Lucille M. Mair

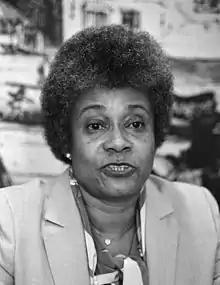
Lucille Mair in 1980

Lucille Mathurin Mair, ("née" Walrond; 192428 January 2009), was a Jamaican ambassador, author, diplomat and gender specialist. In March 1982, she became the first female Under Secretary General of the United Nations. She died aged 85 in Kingston, Jamaica.